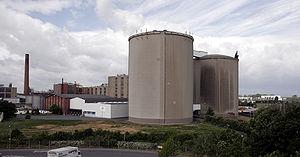
Südzucker est une entreprise allemande spécialisée dans la production de sucre et qui fait partie du SDAX.